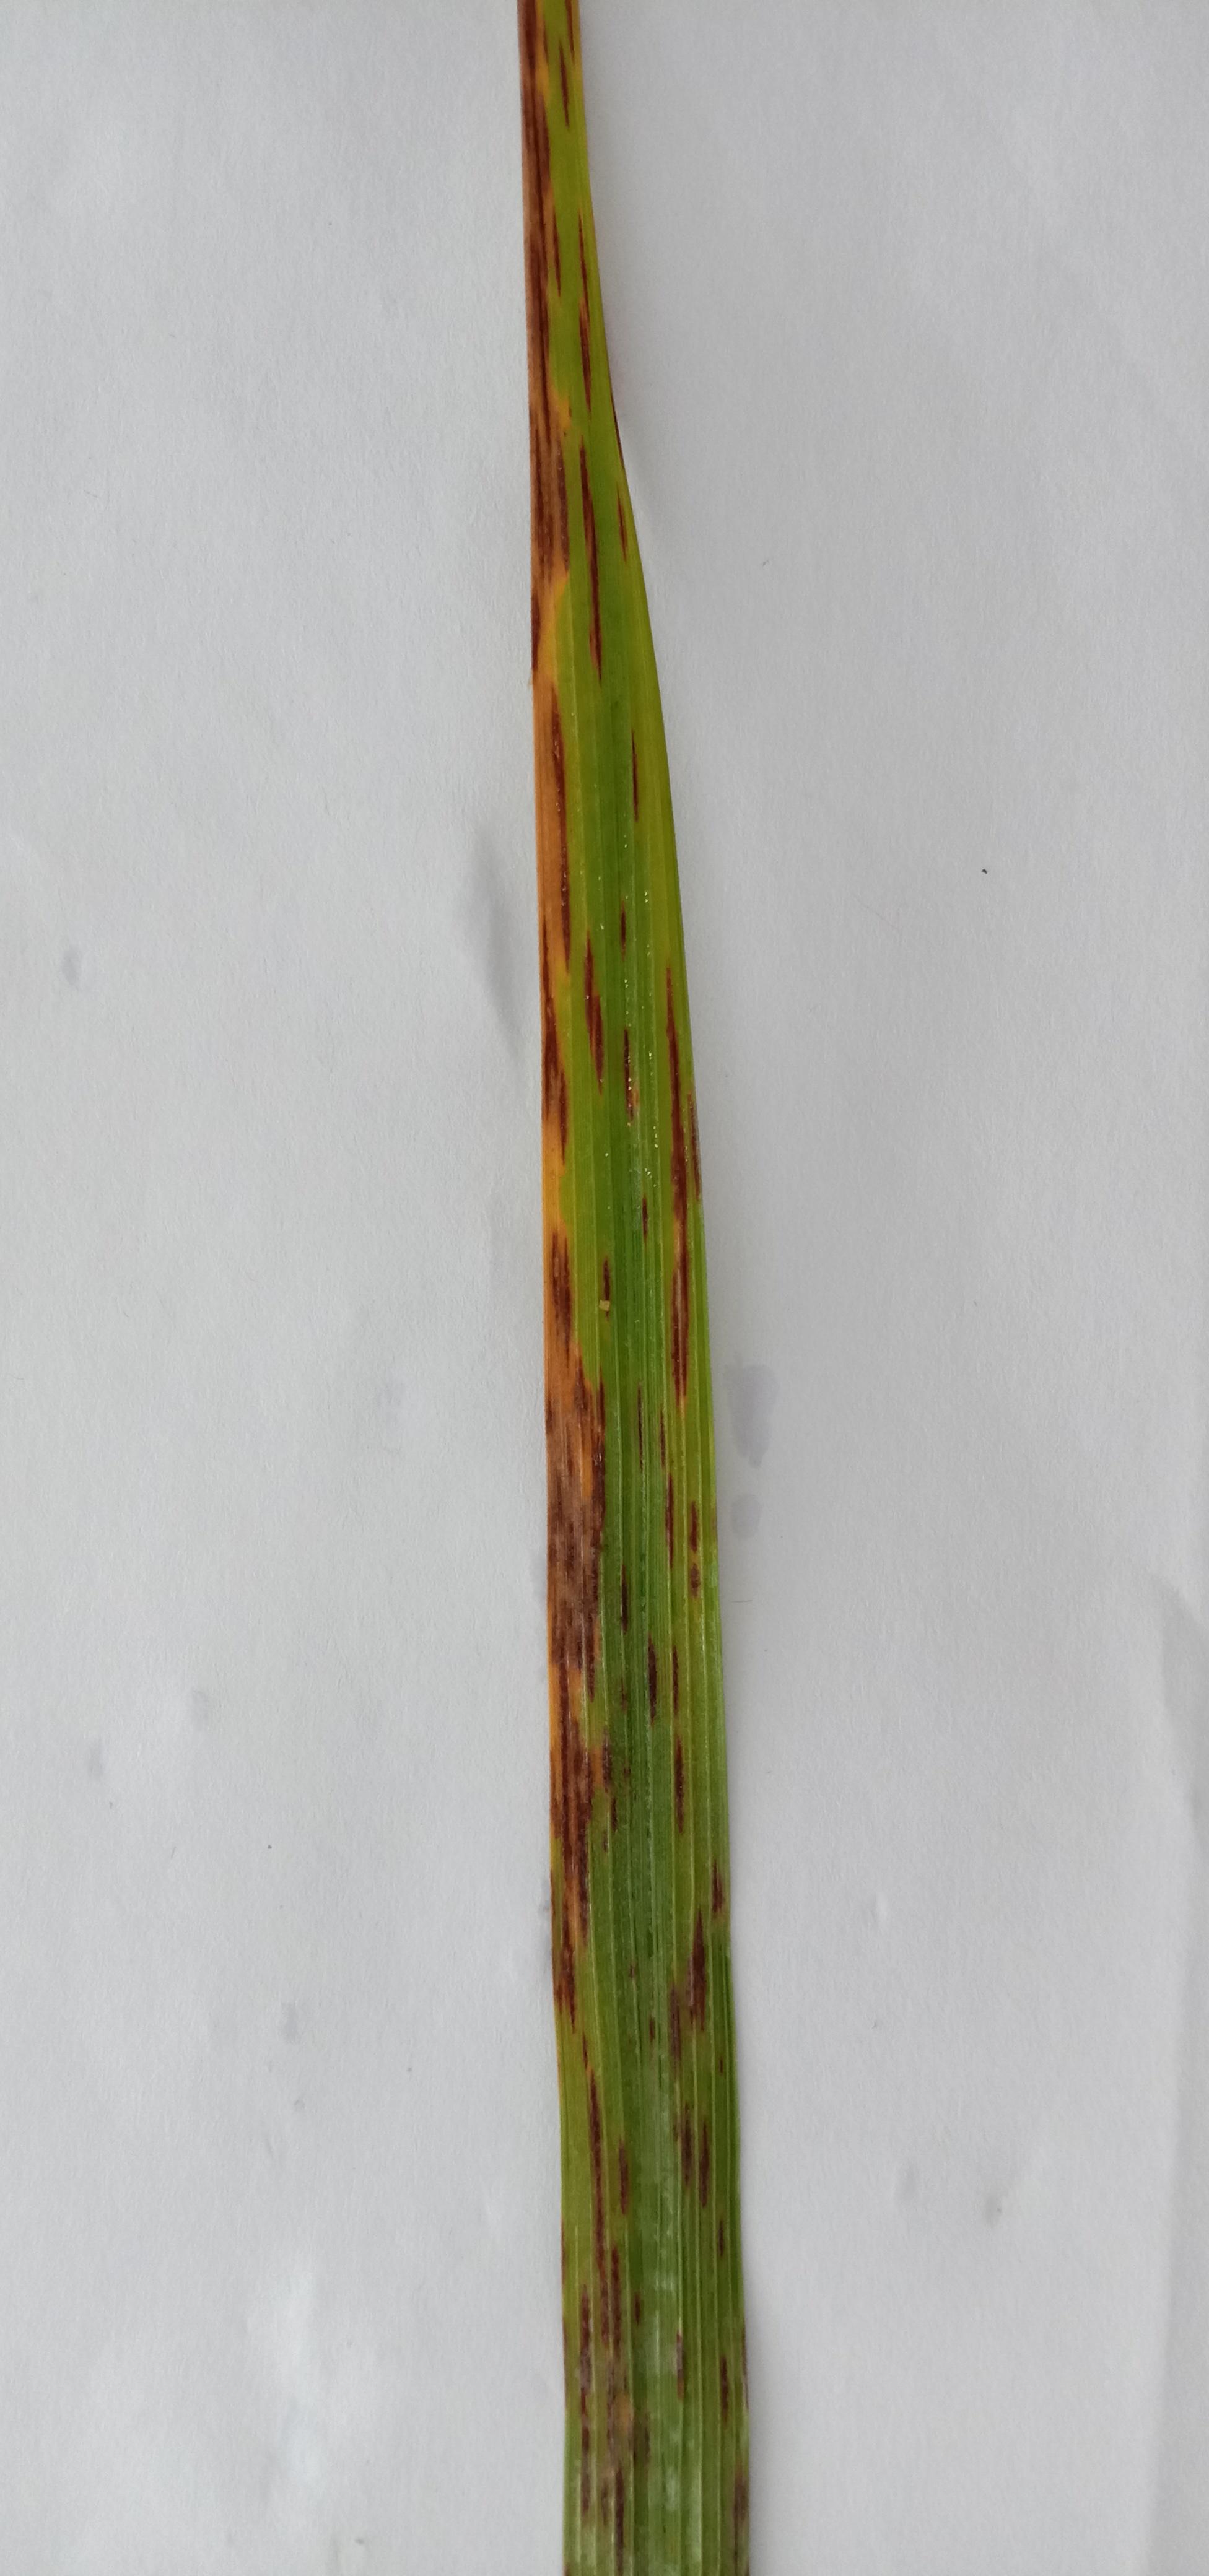
Label: Rice___Leaf_Blast